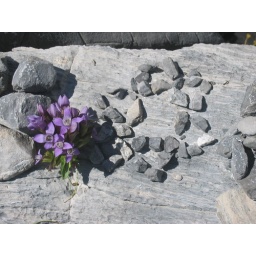
A pile of stones, a wild flower, a pepple star of David on a boulder up above the mountain lake